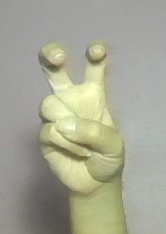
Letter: toot